Stalden

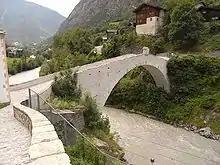
Bridge in Stalden

The Kinbrücke (bridge) over the Mattervispa along with its wayside shrine is listed as a Swiss heritage site of national significance. The village of Stalden and the Neubrück area are both part of the Inventory of Swiss Heritage Sites.